New York State Route 268 (1934–1974)

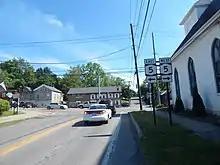
CR 560 at NY 5, the former southern terminus of NY 268

NY 268 began at an intersection with NY 5 in the hamlet of Clarence in the town of the same name. It headed north, following Salt Road out of the hamlet and into a mostly rural area of northeastern Erie County. Here, the route intersected with several east–west highways of local importance and passed by Beeman Creek Park before meeting Tonawanda Creek Road at a junction on the southern bank of Tonawanda Creek. The highway turned west at this junction, following Tonawanda Creek Road along the edge of the creek to the Clarence–Amherst town line, where NY 268 ended at a junction with NY 78 in the hamlet of Millersport.